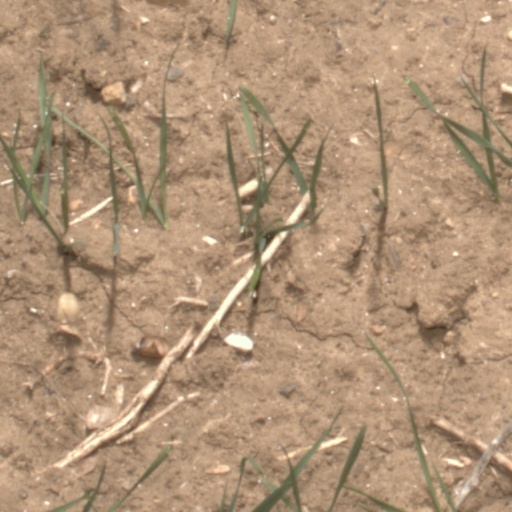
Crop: wheat